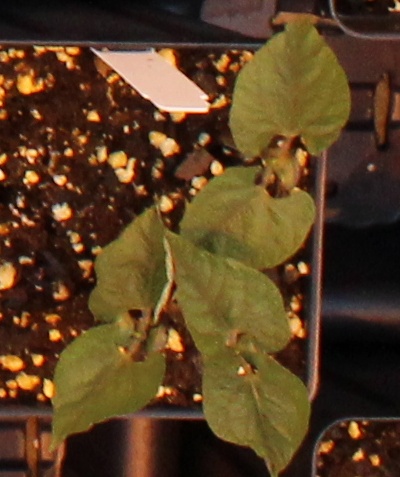
Label: Blackbean